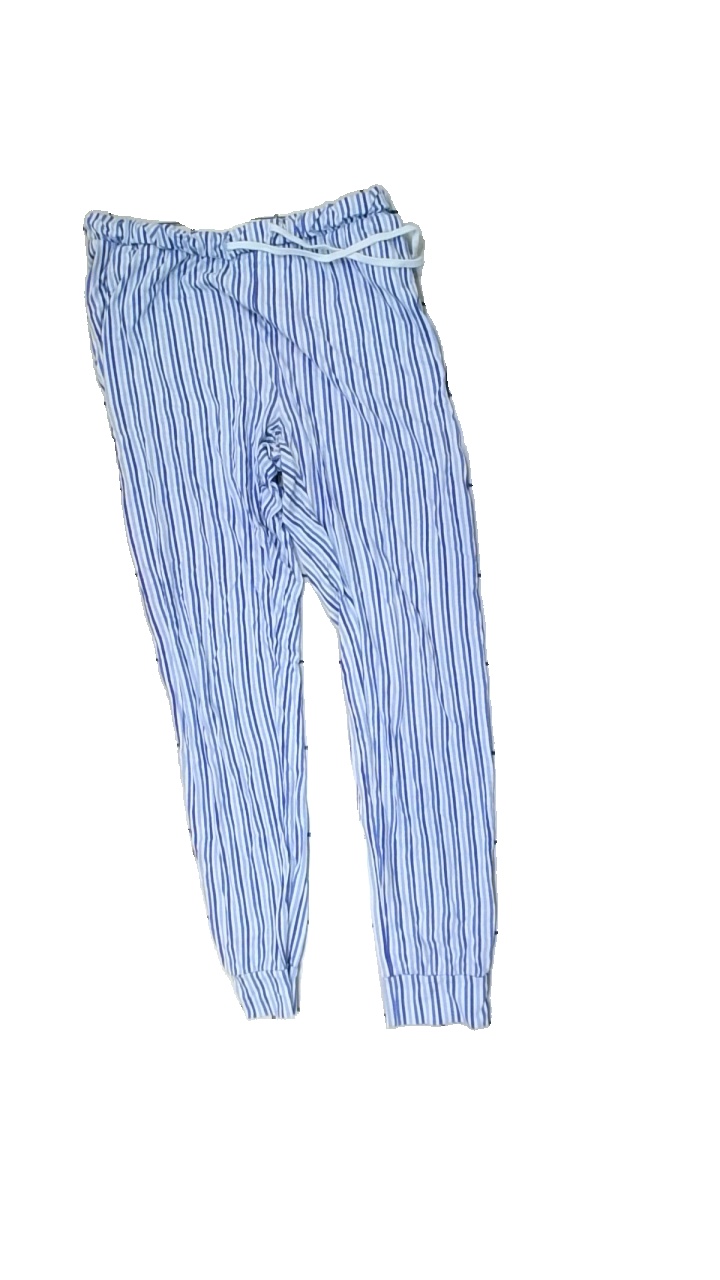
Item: Pajamas (Unisex)
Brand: Cubus
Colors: Blue, White
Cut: Regular
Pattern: Striped
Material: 100% cotton
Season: All
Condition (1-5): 3
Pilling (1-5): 4
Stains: Minor
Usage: Export
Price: <50